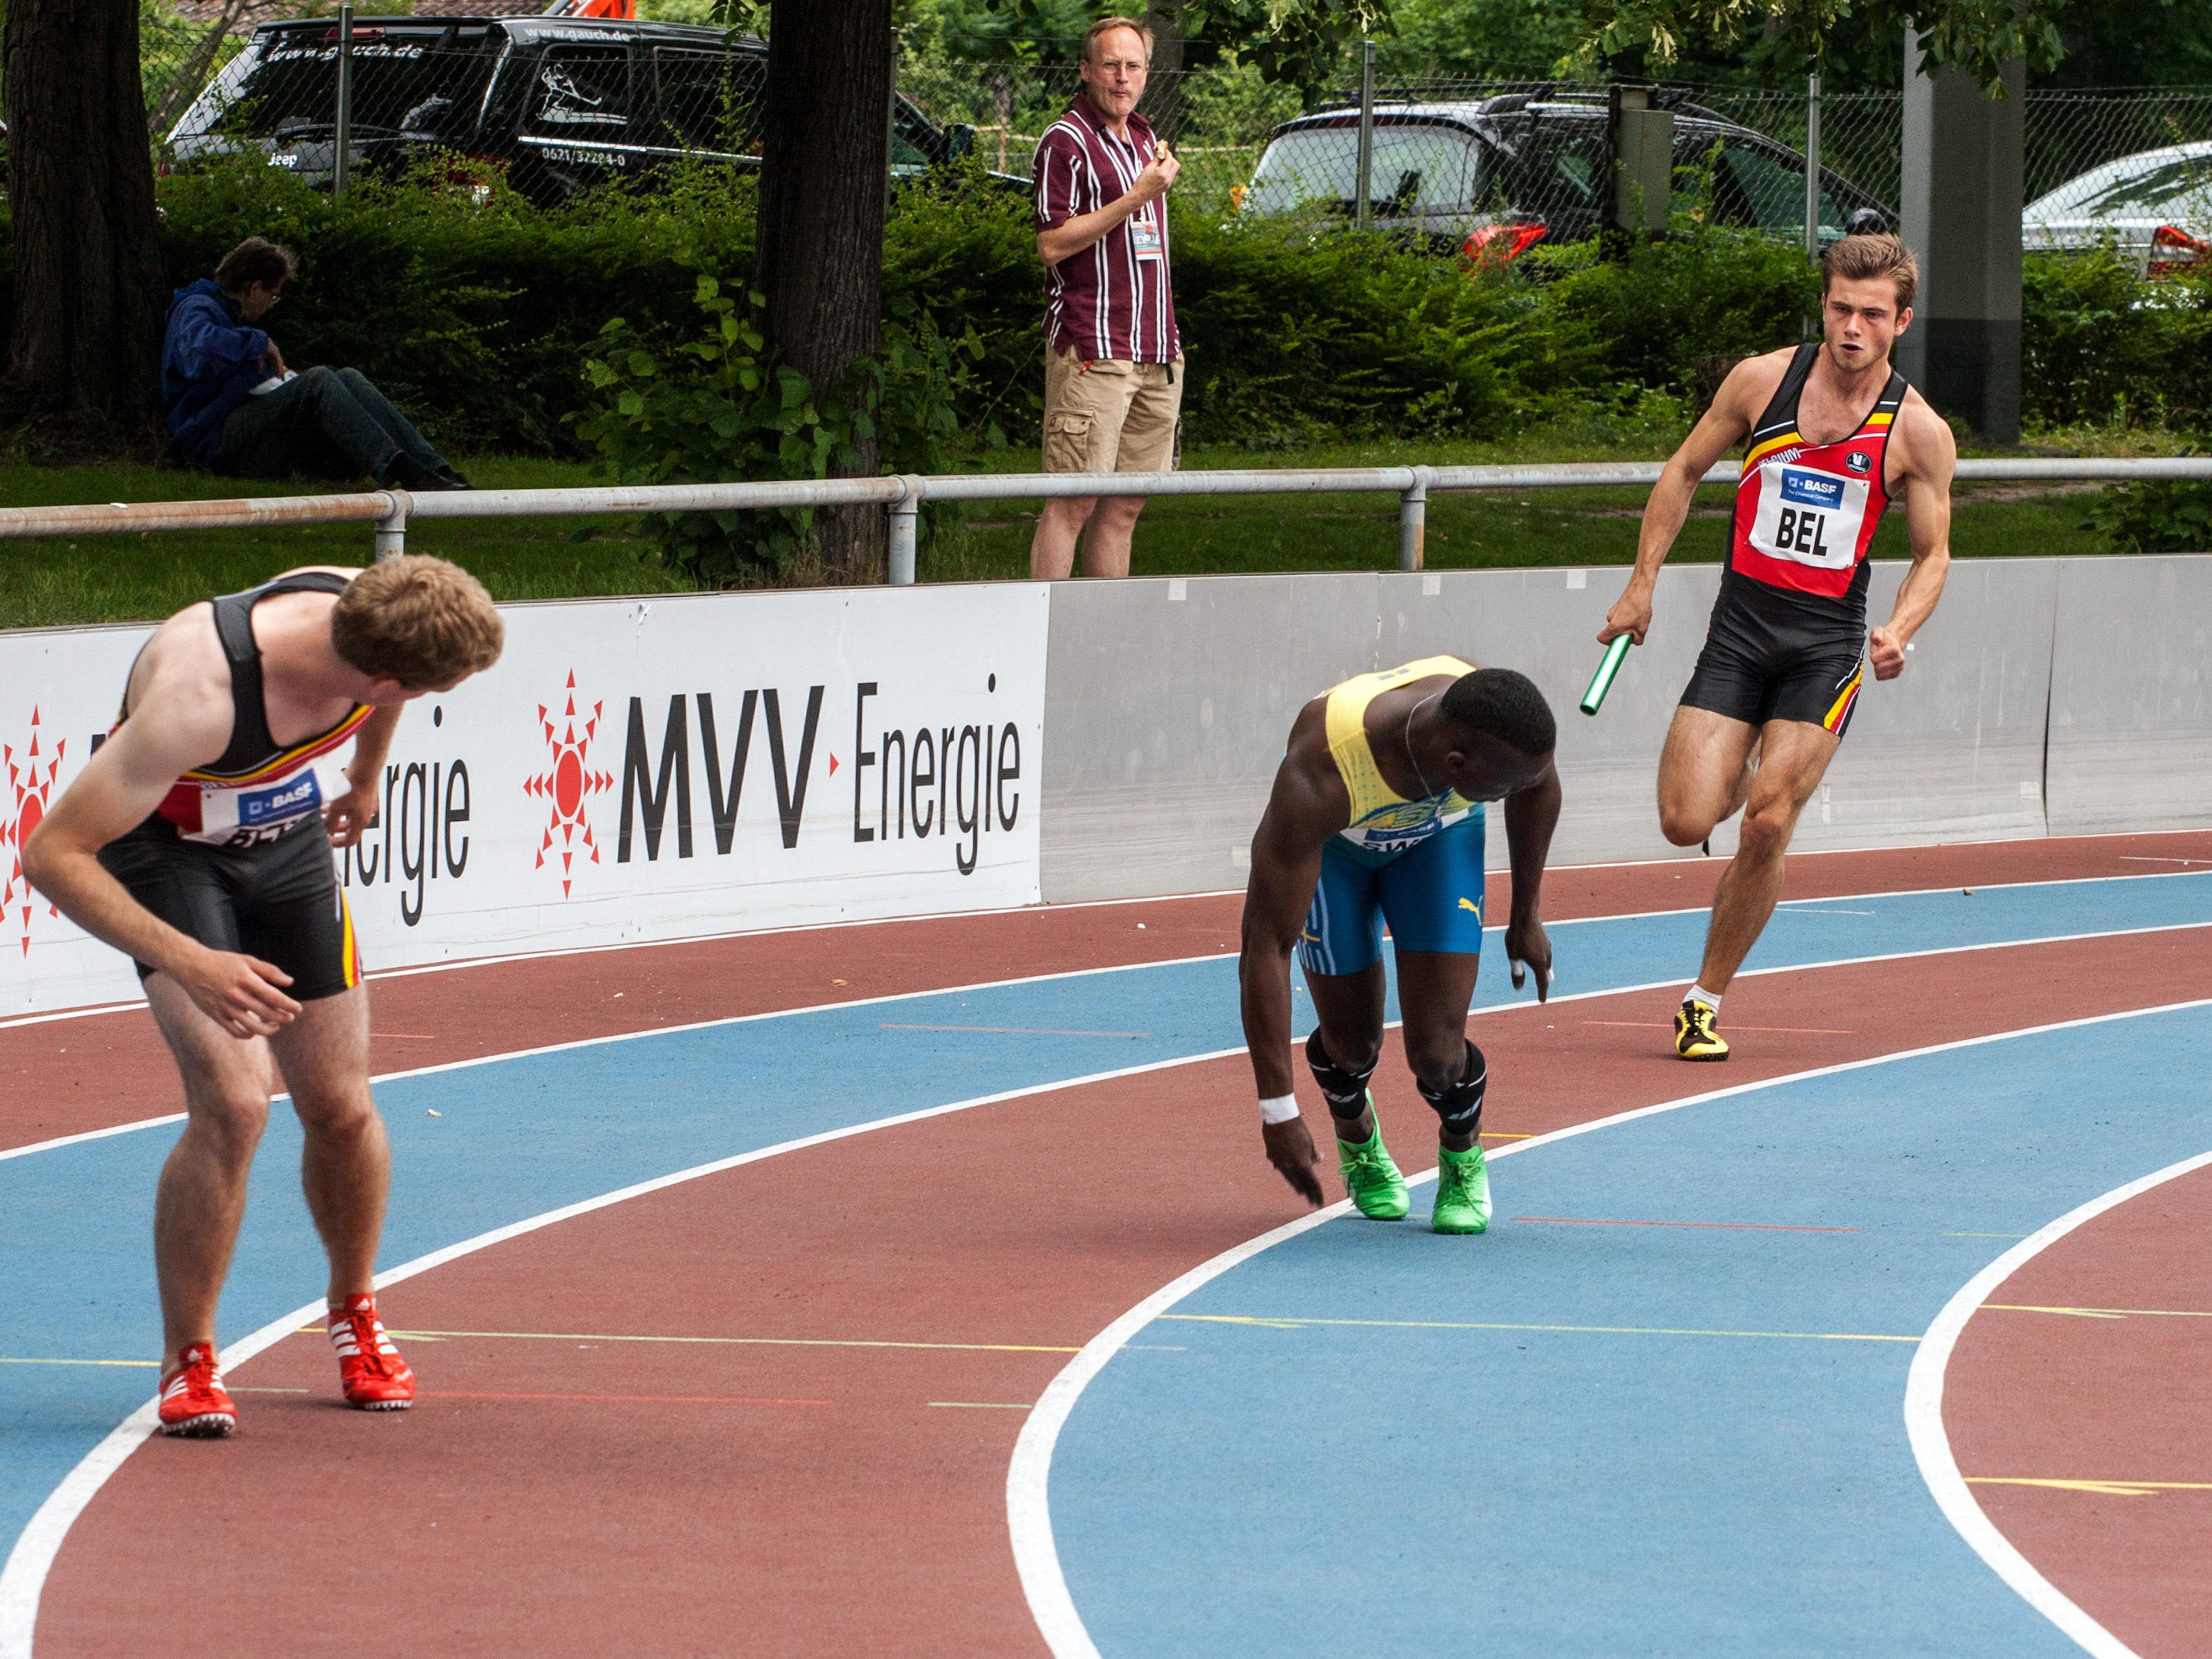
sport, running, sports, athletics, sprint, relay, endurance sports, duathlon, track and field athletics, middle distance running, 800 metres, 4 100 metres relay